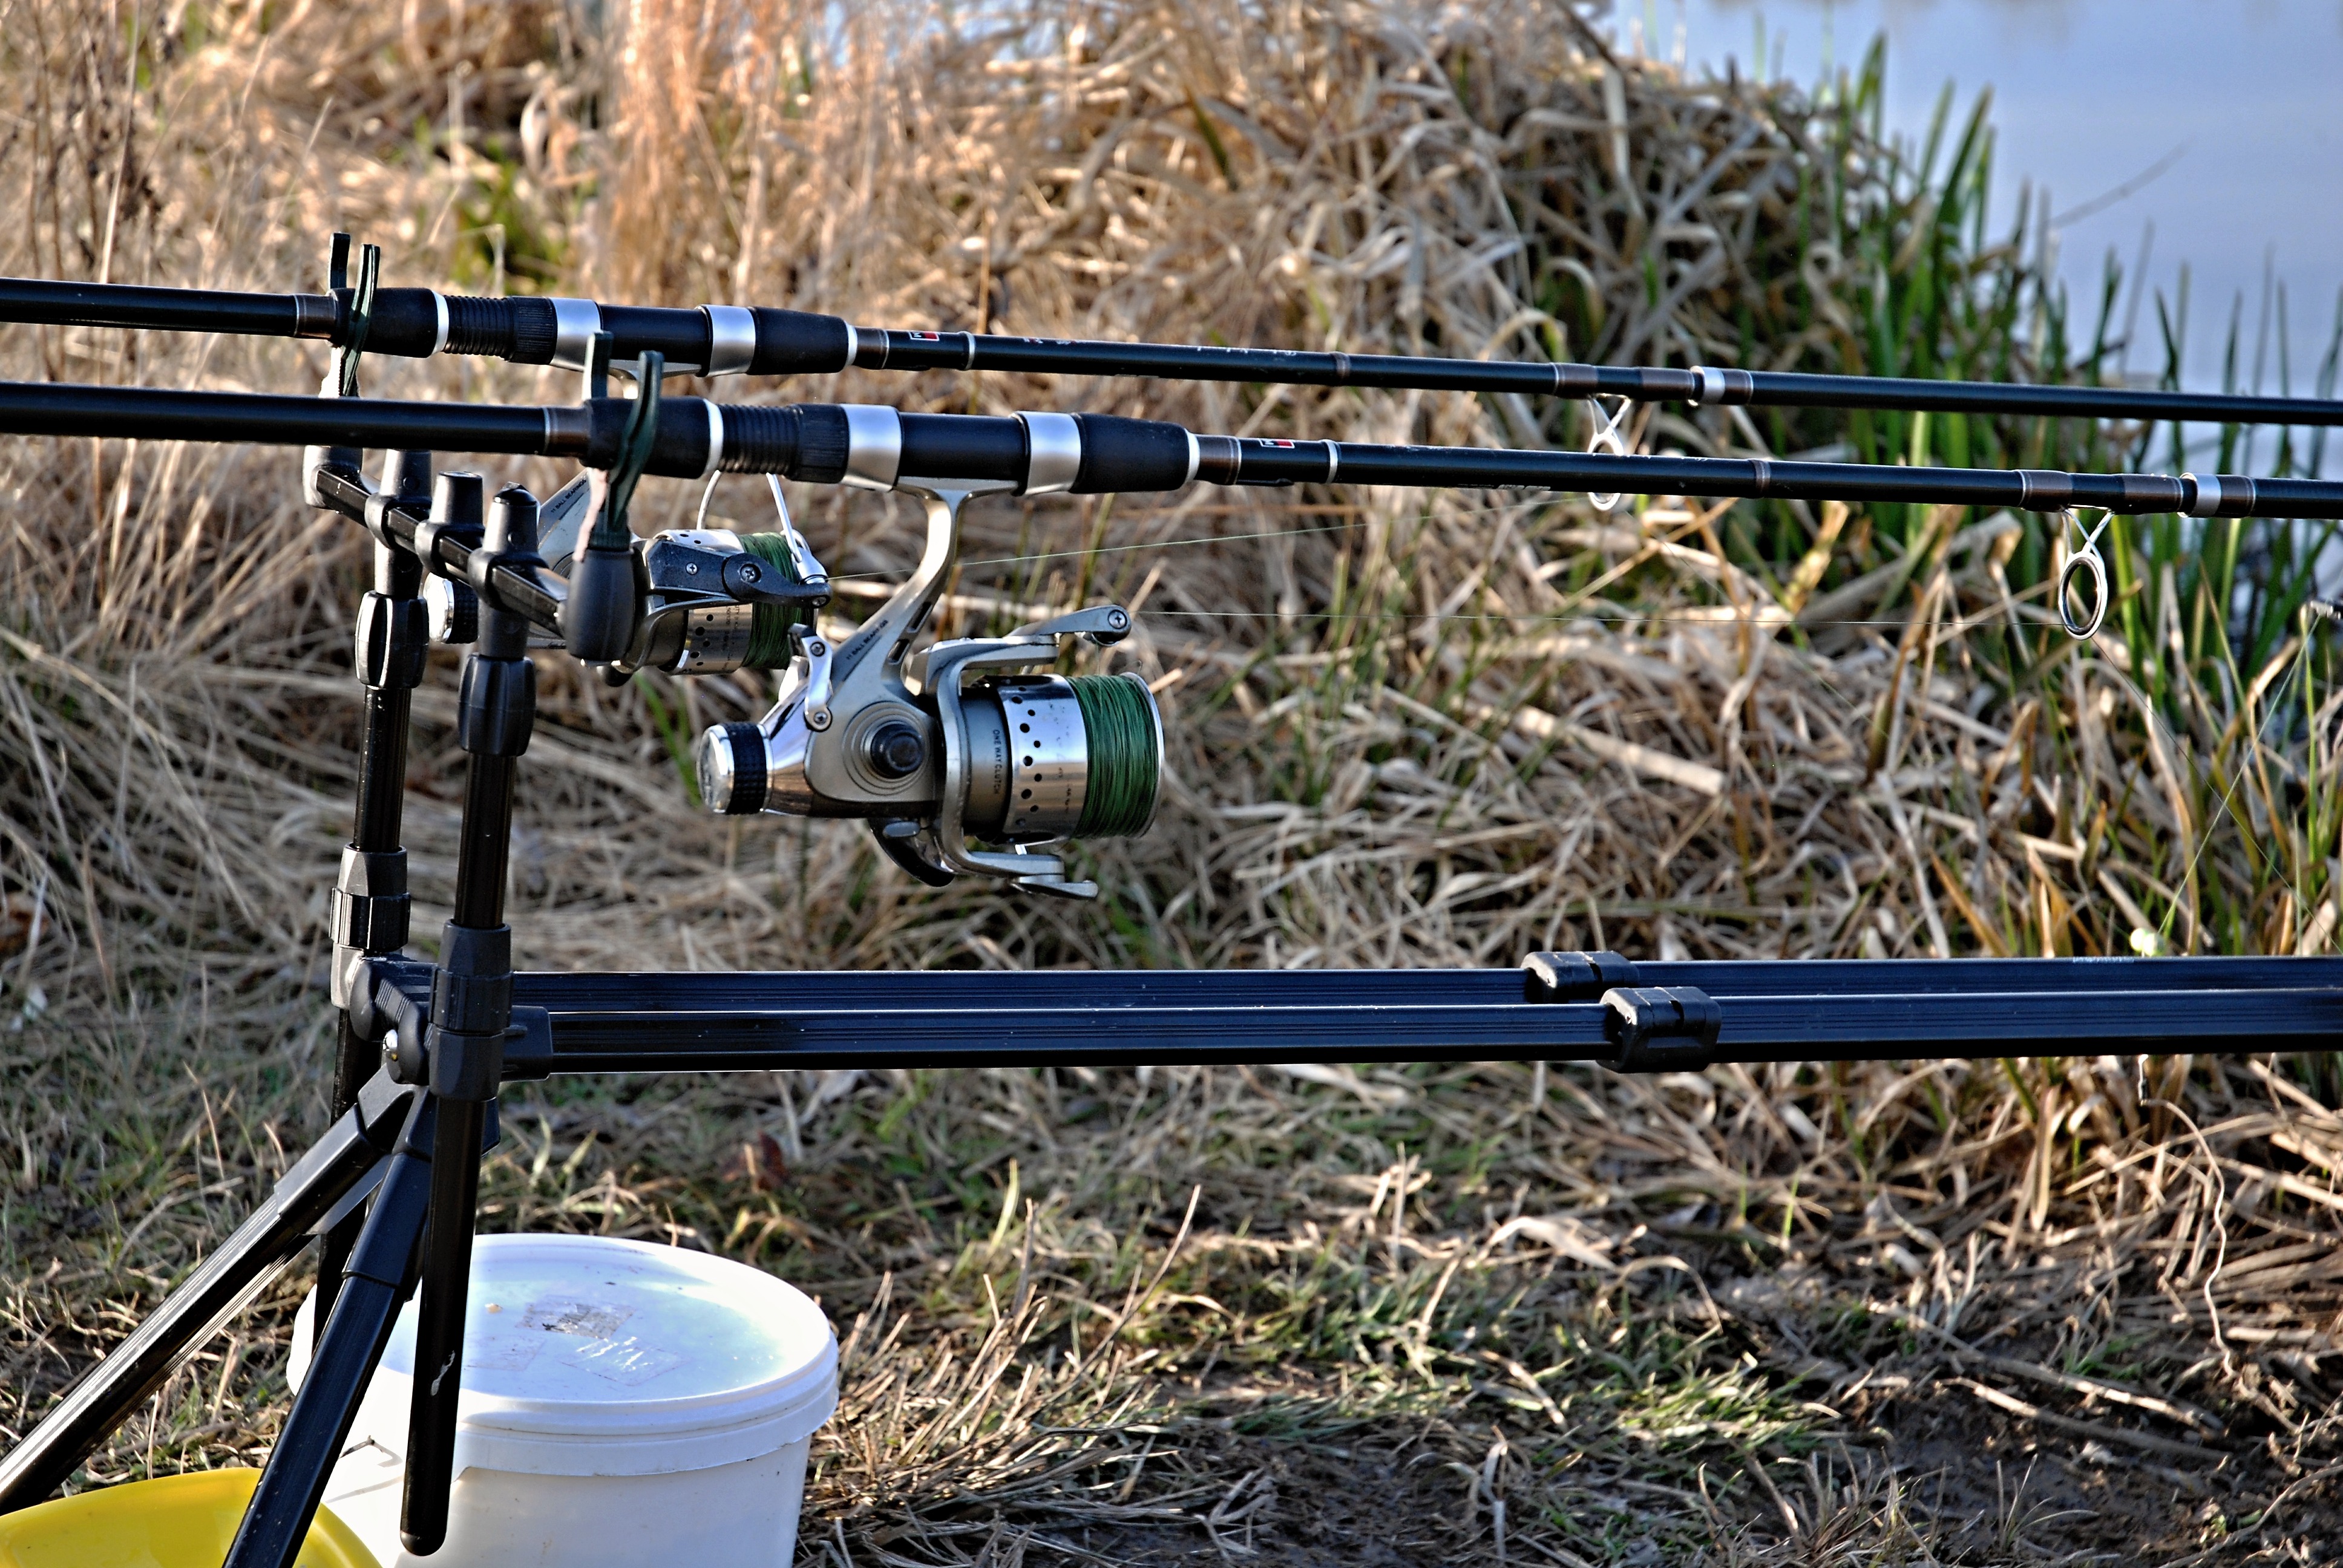
water, bicycle, pond, vehicle, fishing, weapon, fishing rod, sports equipment, rods, gun, forks, south bohemia, fisheries, fishing stjan